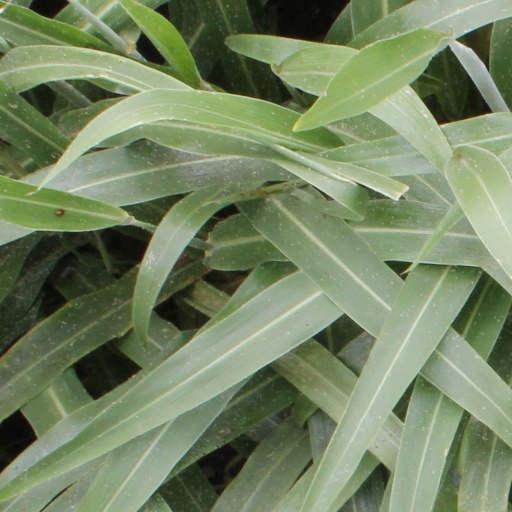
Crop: sorghum